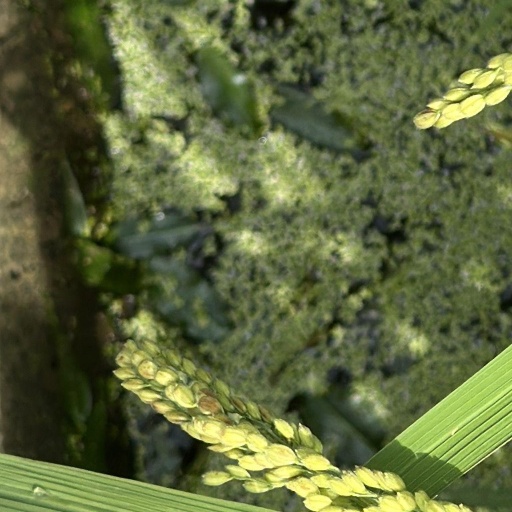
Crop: rice